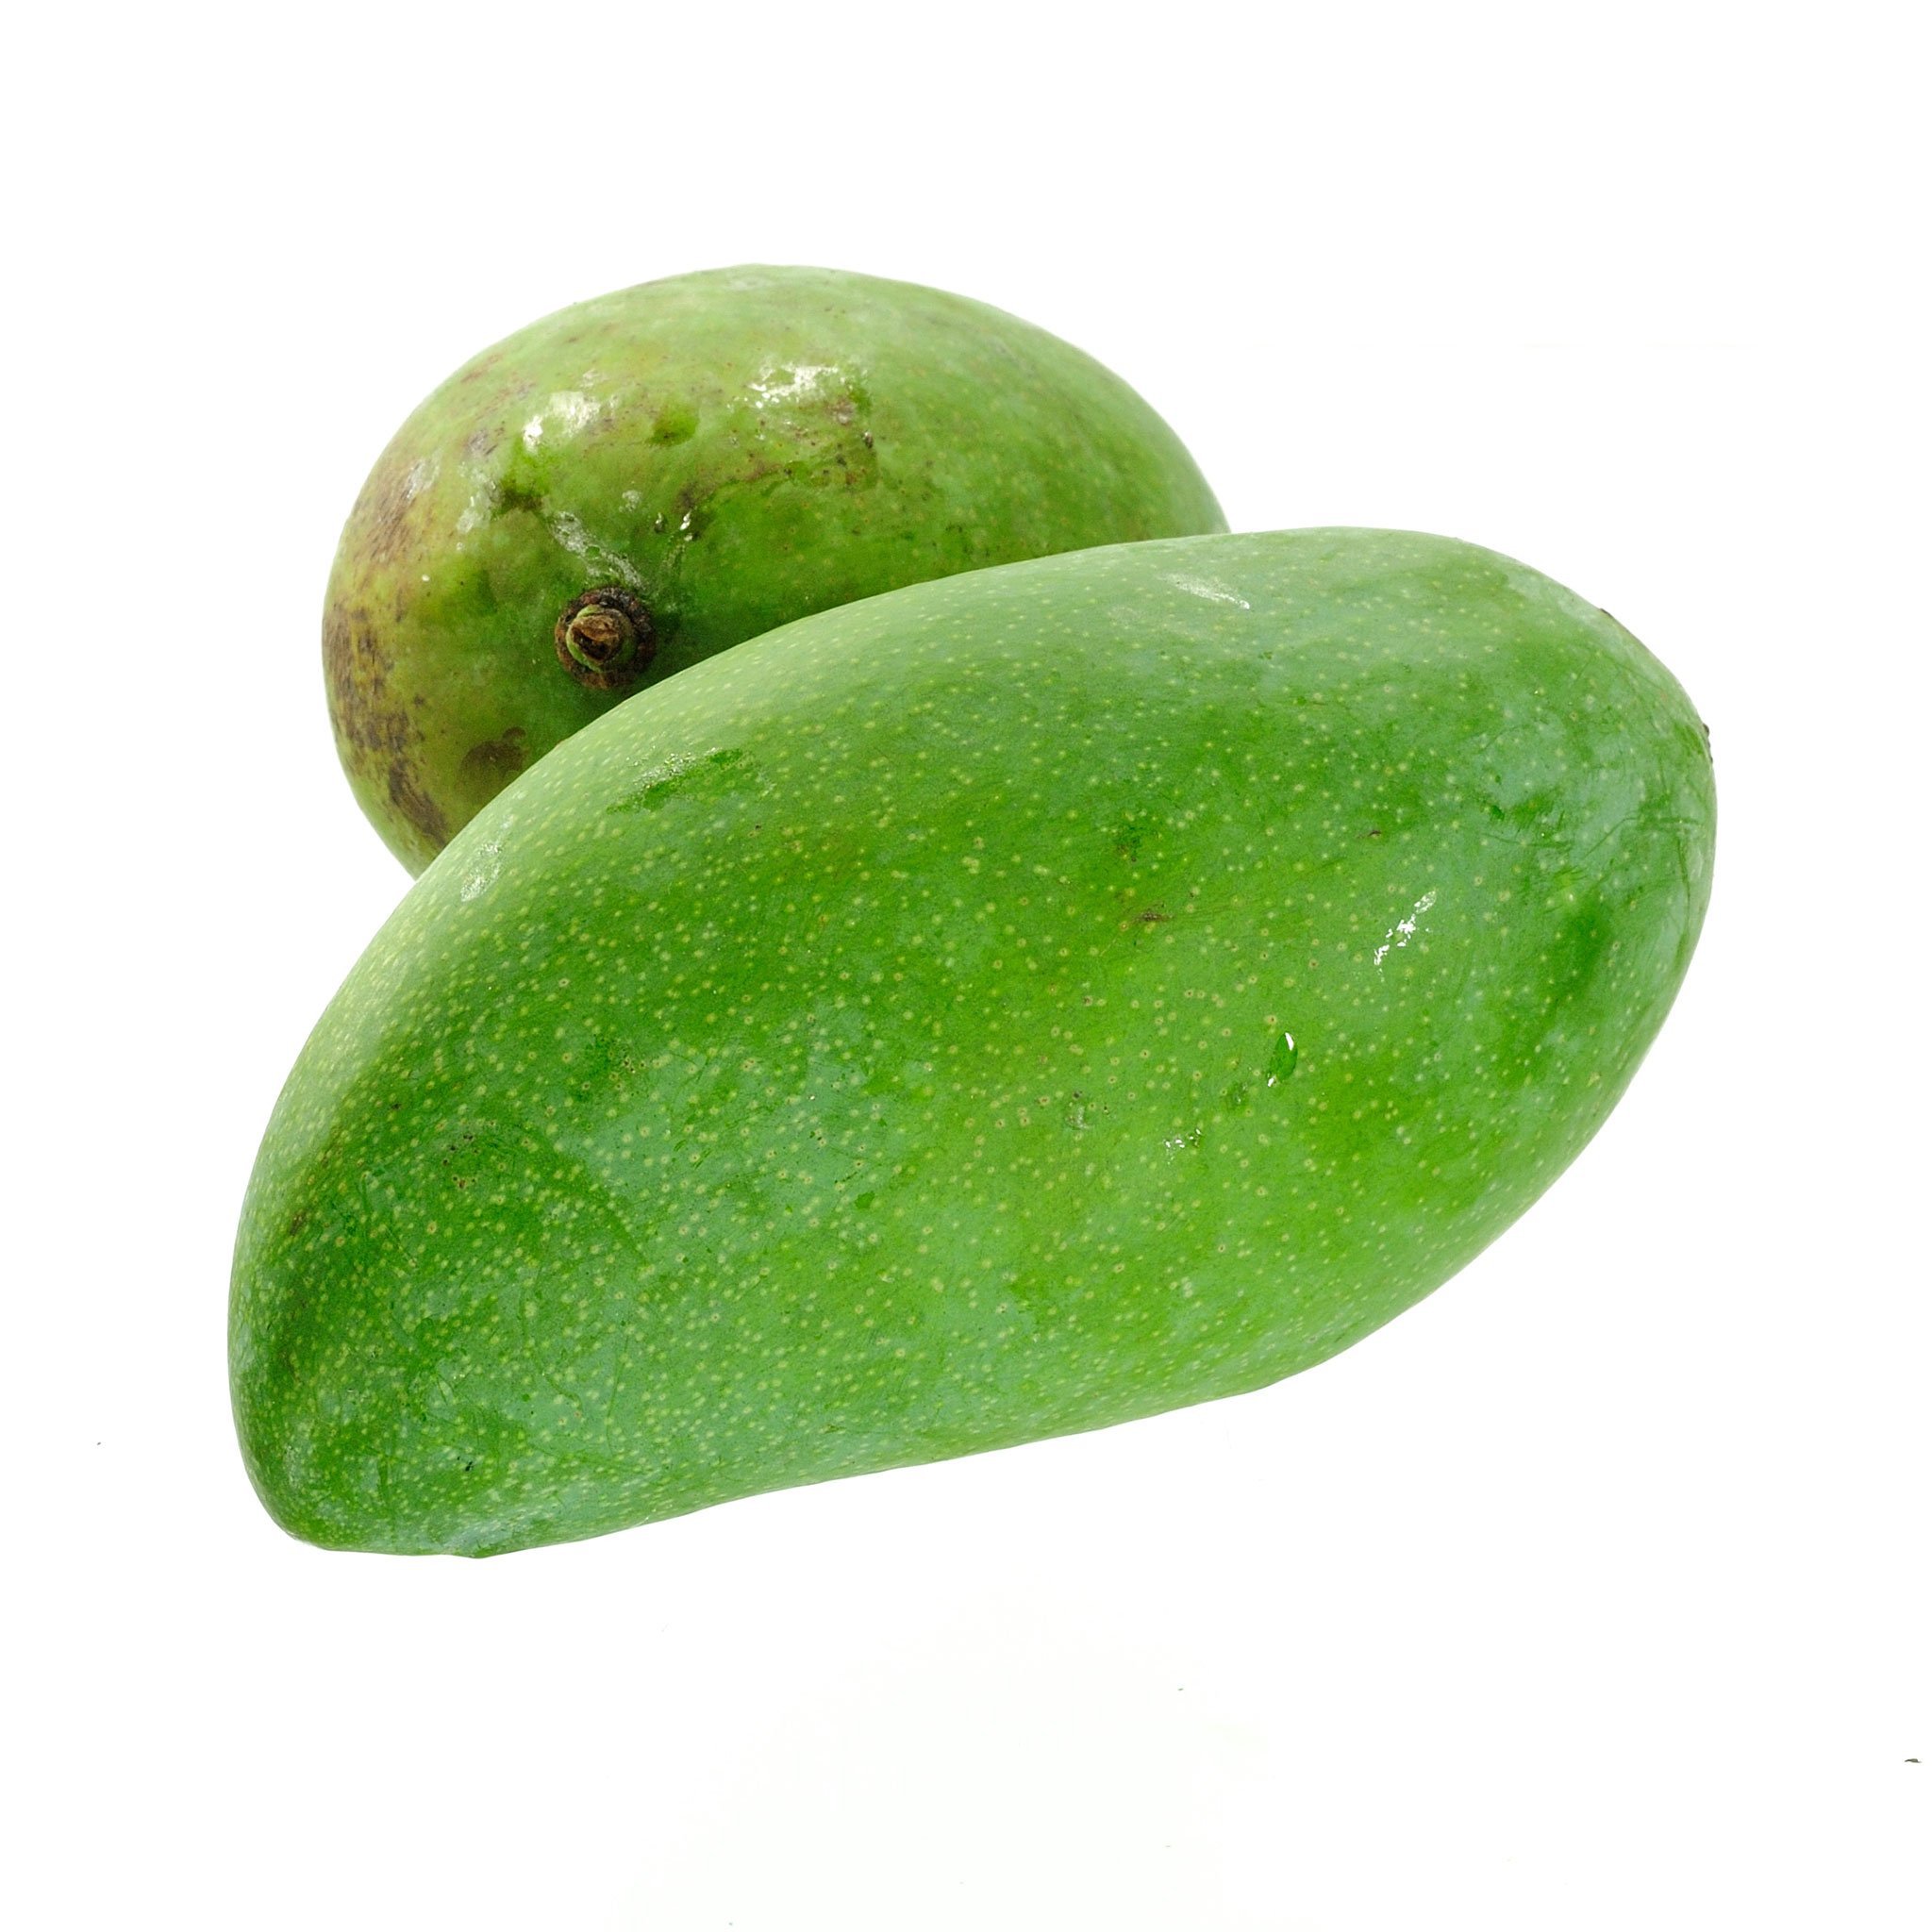
Label: Mango